Days and Hours

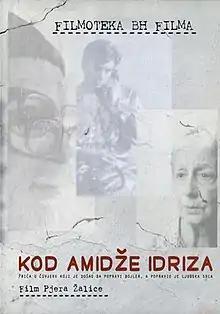
Theatrical release poster

Days and Hours (Bosnian version title: "Kod amidže Idriza") is a 2004 Bosnian film directed by Pjer Žalica and written by Namik Kabil. It was Bosnia and Herzegovina's submission to the 77th Academy Awards for the Academy Award for Best Foreign Language Film, but it was not nominated.